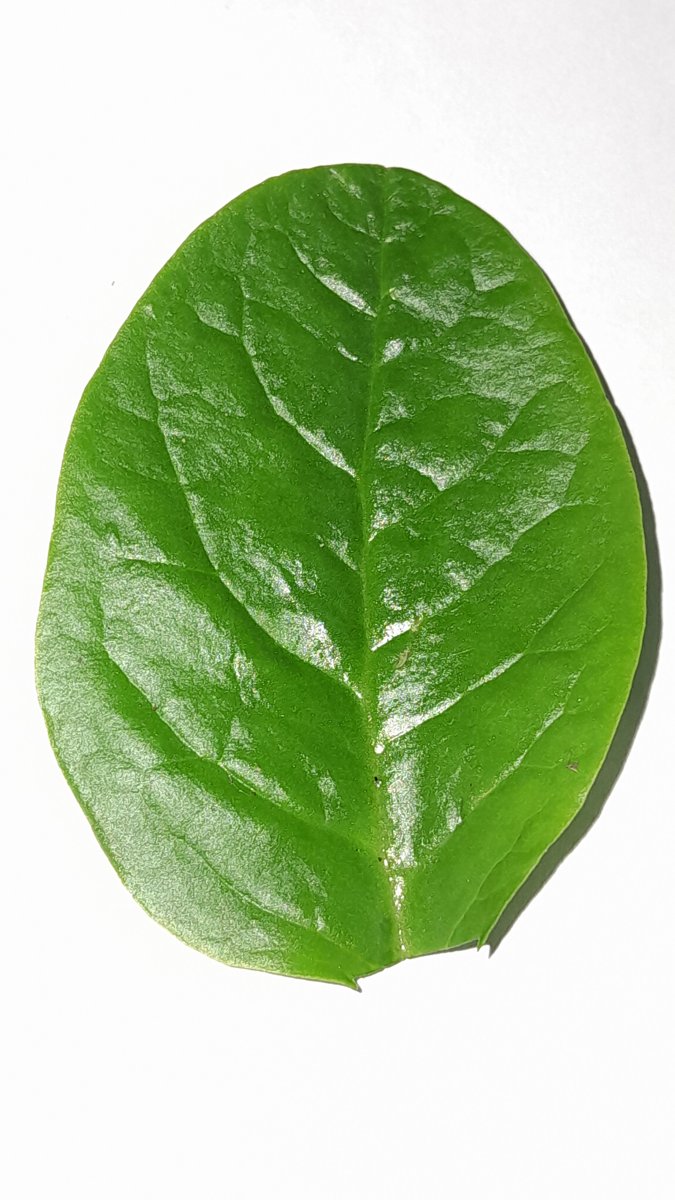
Label: Healthy-Leaf